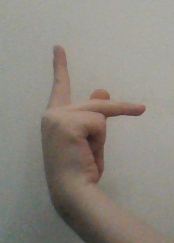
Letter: dha